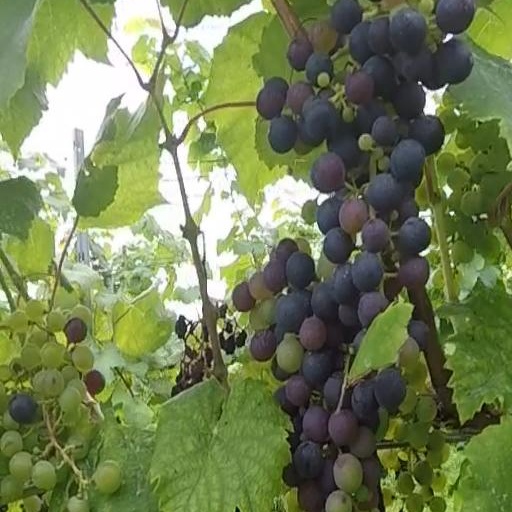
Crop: grape